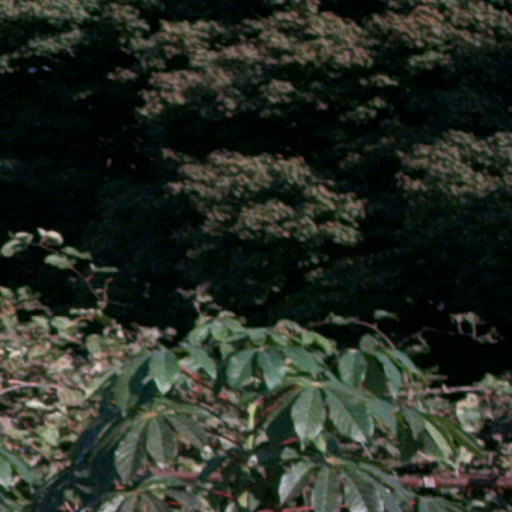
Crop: cassava